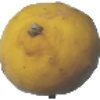
Label: Lemon 1